Photic zone

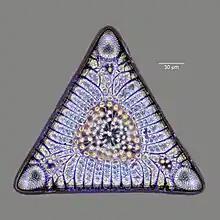

Phytoplankton are unicellular microorganisms which form the base of the ocean food chains. They are dominated by diatoms, which grow silicate shells called frustules. When diatoms die their shells can settle on the seafloor and become microfossils. Over time, these microfossils become buried as opal deposits in the marine sediment. Paleoclimatology is the study of past climates. Proxy data is used in order to relate elements collected in modern-day sedimentary samples to climatic and oceanic conditions in the past. Paleoclimate proxies refer to preserved or fossilized physical markers which serve as substitutes for direct meteorological or ocean measurements. An example of proxies is the use of diatom isotope records of δ13C, δ18O, δ30Si (δ13C, δ18O, and δ30Si). In 2015, Swann and Snelling used these isotope records to document historic changes in the photic zone conditions of the north-west Pacific Ocean, including nutrient supply and the efficiency of the soft-tissue biological pump, from the modern day back to marine isotope stage 5e, which coincides with the last interglacial period. Peaks in opal productivity in the marine isotope stage are associated with the breakdown of the regional halocline stratification and increased nutrient supply to the photic zone.